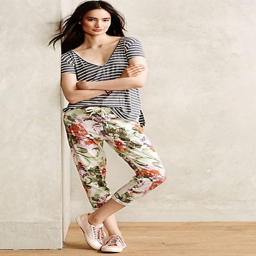
i like floral patterns , and the cut of these pants is kind of unique or casual or something .